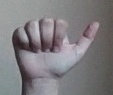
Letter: dhad